Jaroslav Jahn

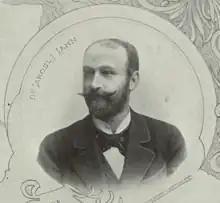

Jaroslav Jiljí Václav Jahn (21 May 1865 – 21 October 1934) was a Czech paleontologist, mineralogist and geologist. He was one of the first professors at the Czech Technical University in Brno.